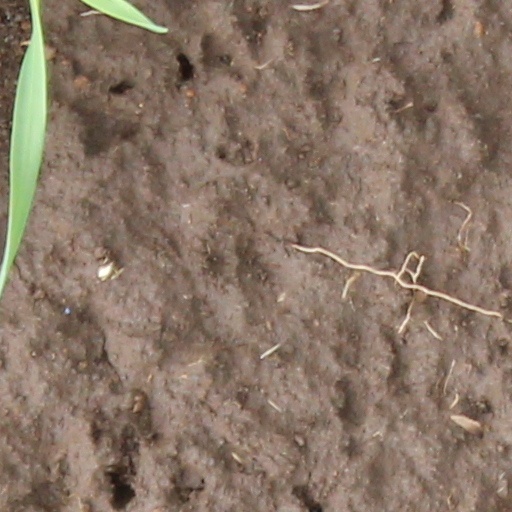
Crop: wheat